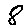
Label: 8